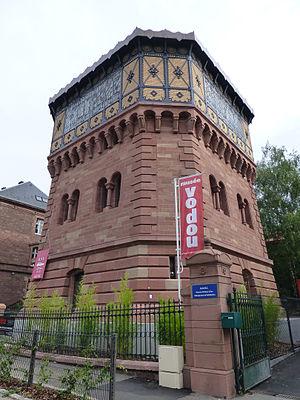
Strasbourg
Le château Vodou est situé à Strasbourg dans le département du Bas-Rhin en Alsace.
La rue de Koenigshoffen est une rue de la ville de Strasbourg, en France. Elle est située dans le quartier de la Gare.